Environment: real
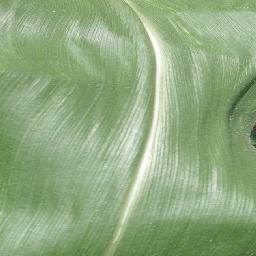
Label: healthy